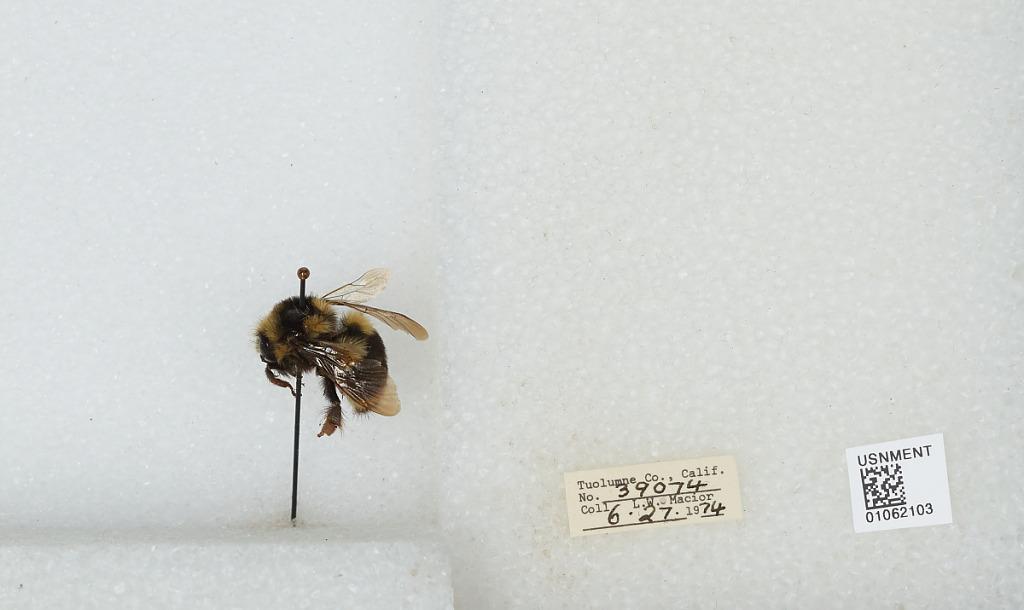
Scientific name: Bombus bifarius nearcticus
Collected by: L. Macior
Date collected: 1974-6-27
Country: United States
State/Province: California
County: Tuolumne
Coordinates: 38.02, -119.93